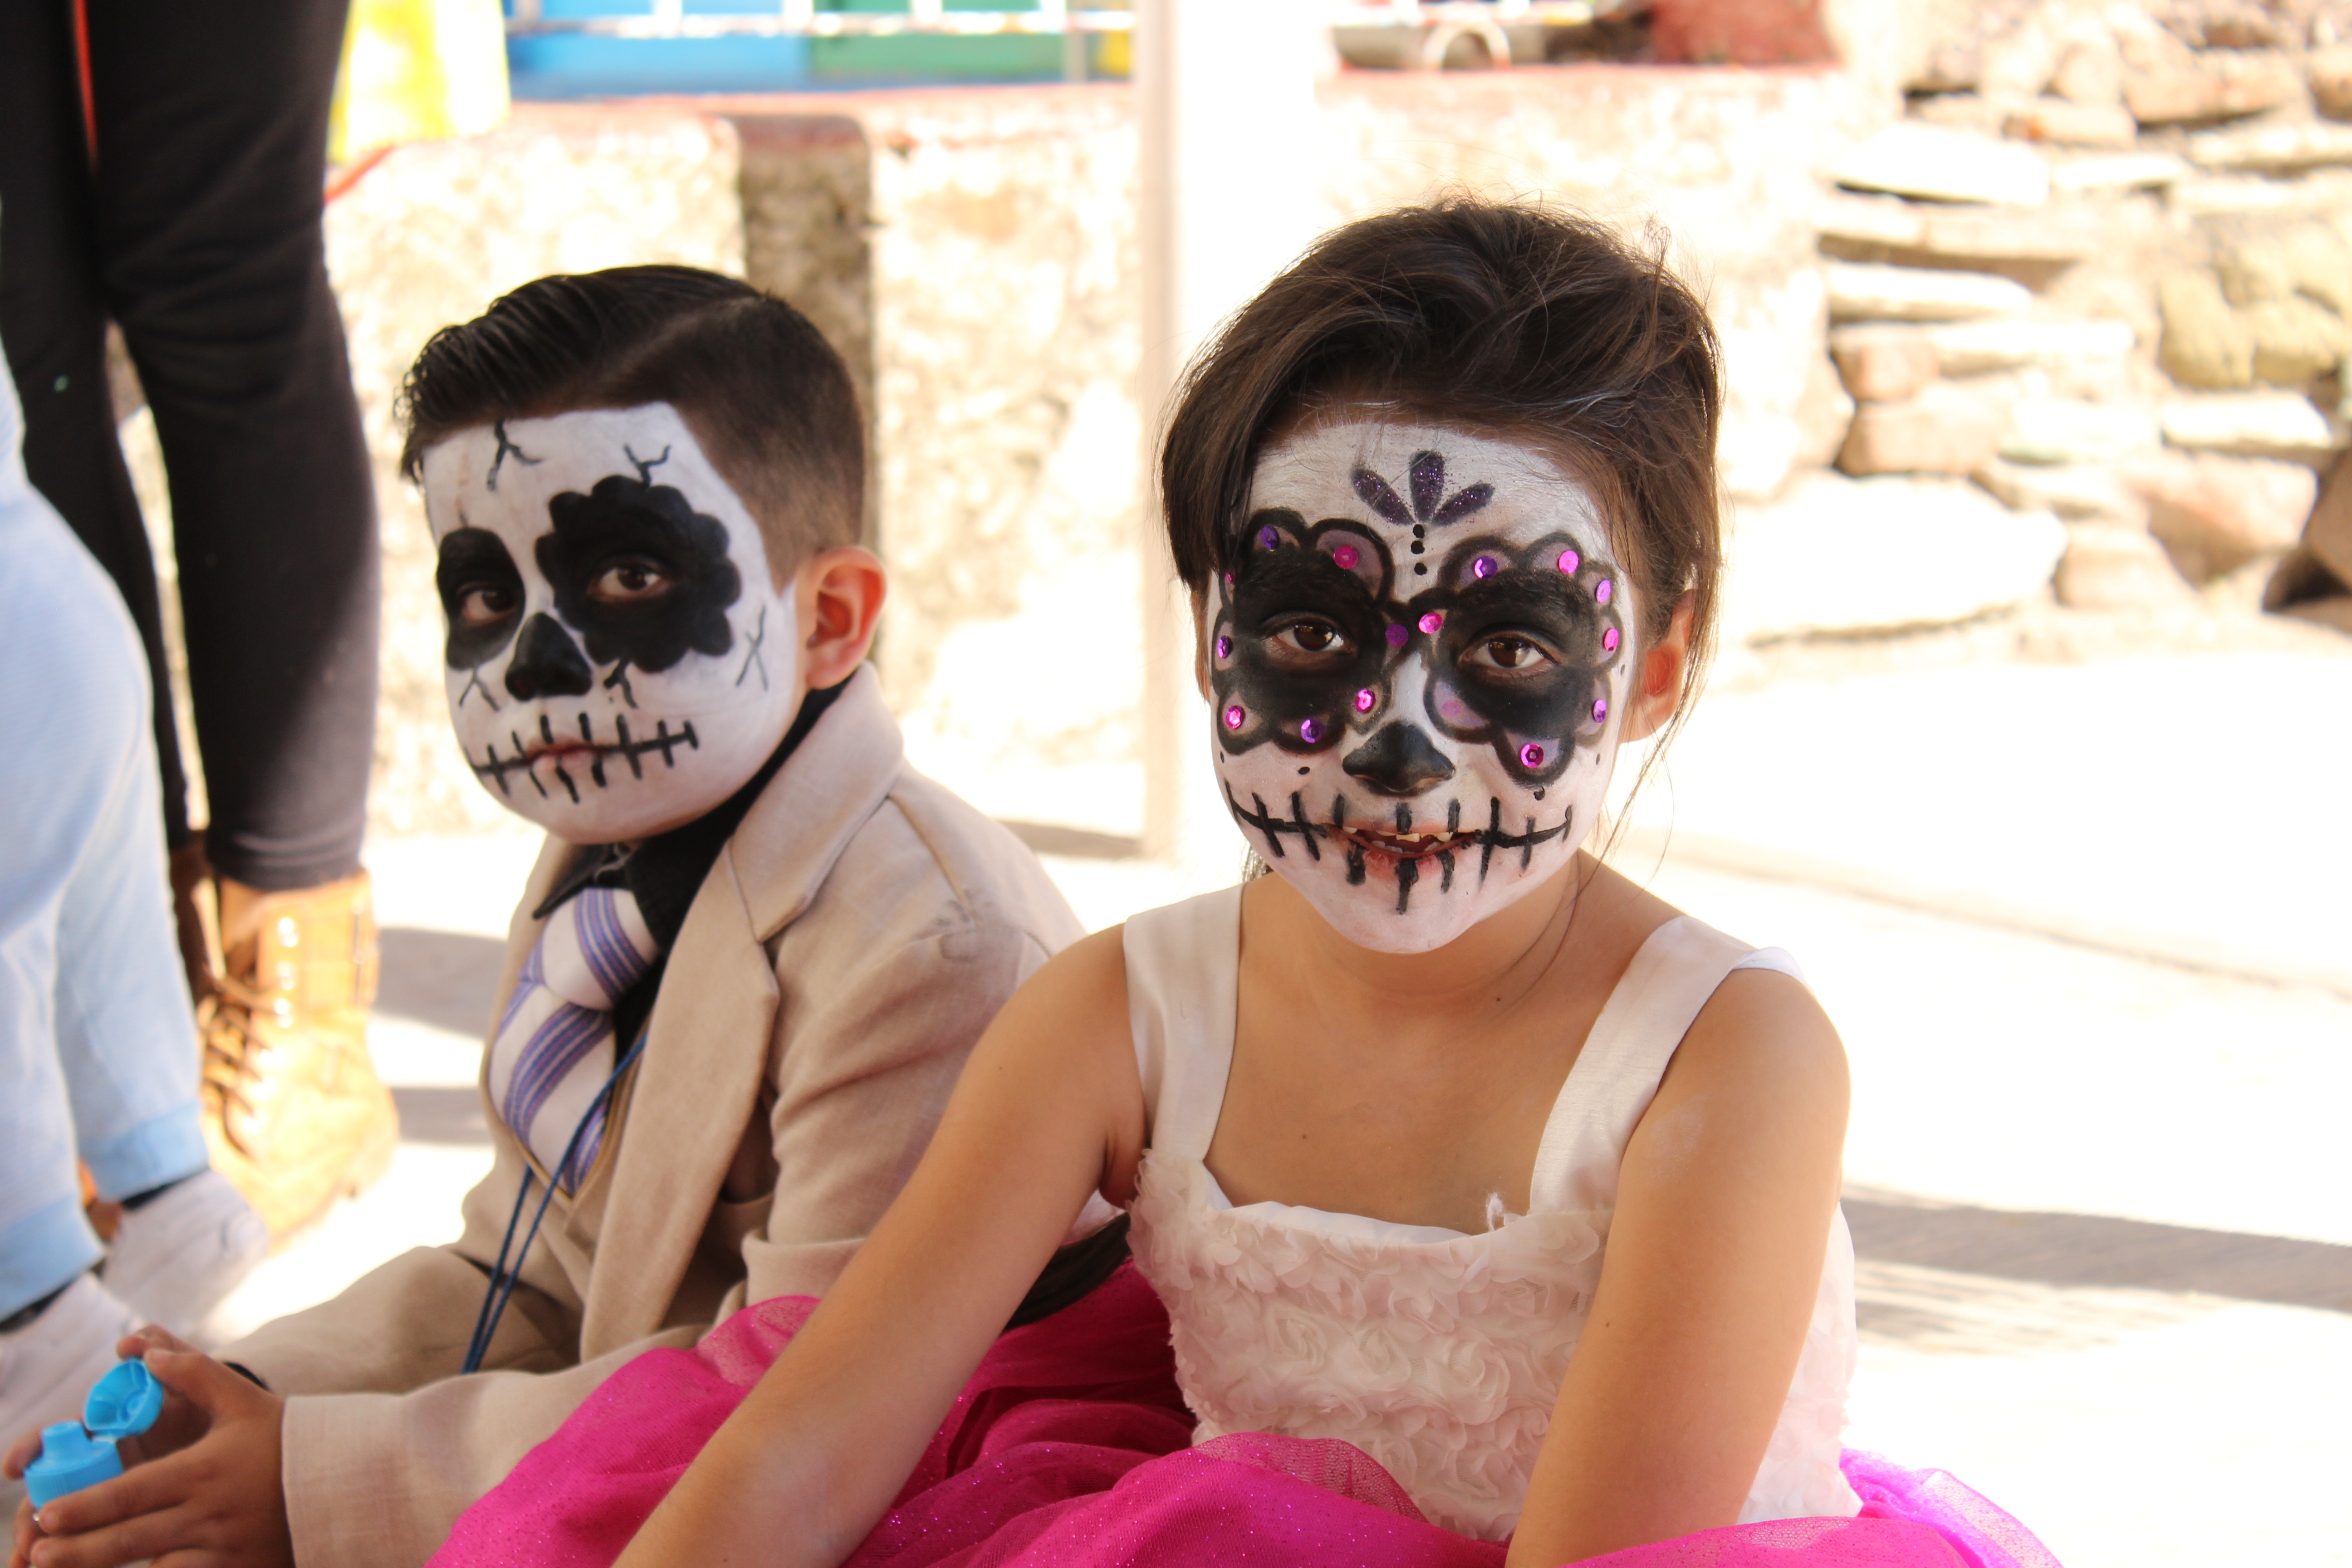
celebration, clothing, makeup, kids, mexico, glasses, head, costume, halloween costume, day of the dead, catrina